1937–38 Gauliga

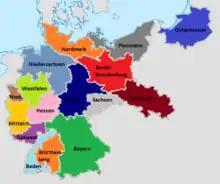
The initial 16 districts of the Gauliga in 1933

The 1937–38 Gauliga was the fifth season of the Gauliga, the first tier of the football league system in Germany from 1933 to 1945.